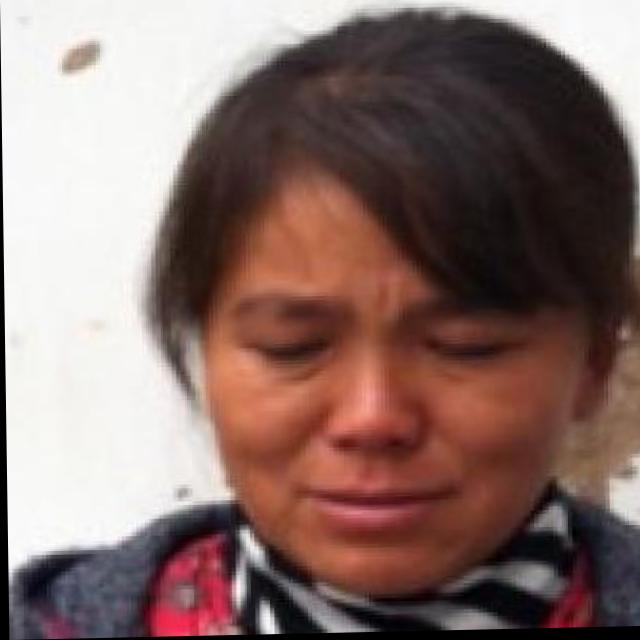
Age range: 21-44